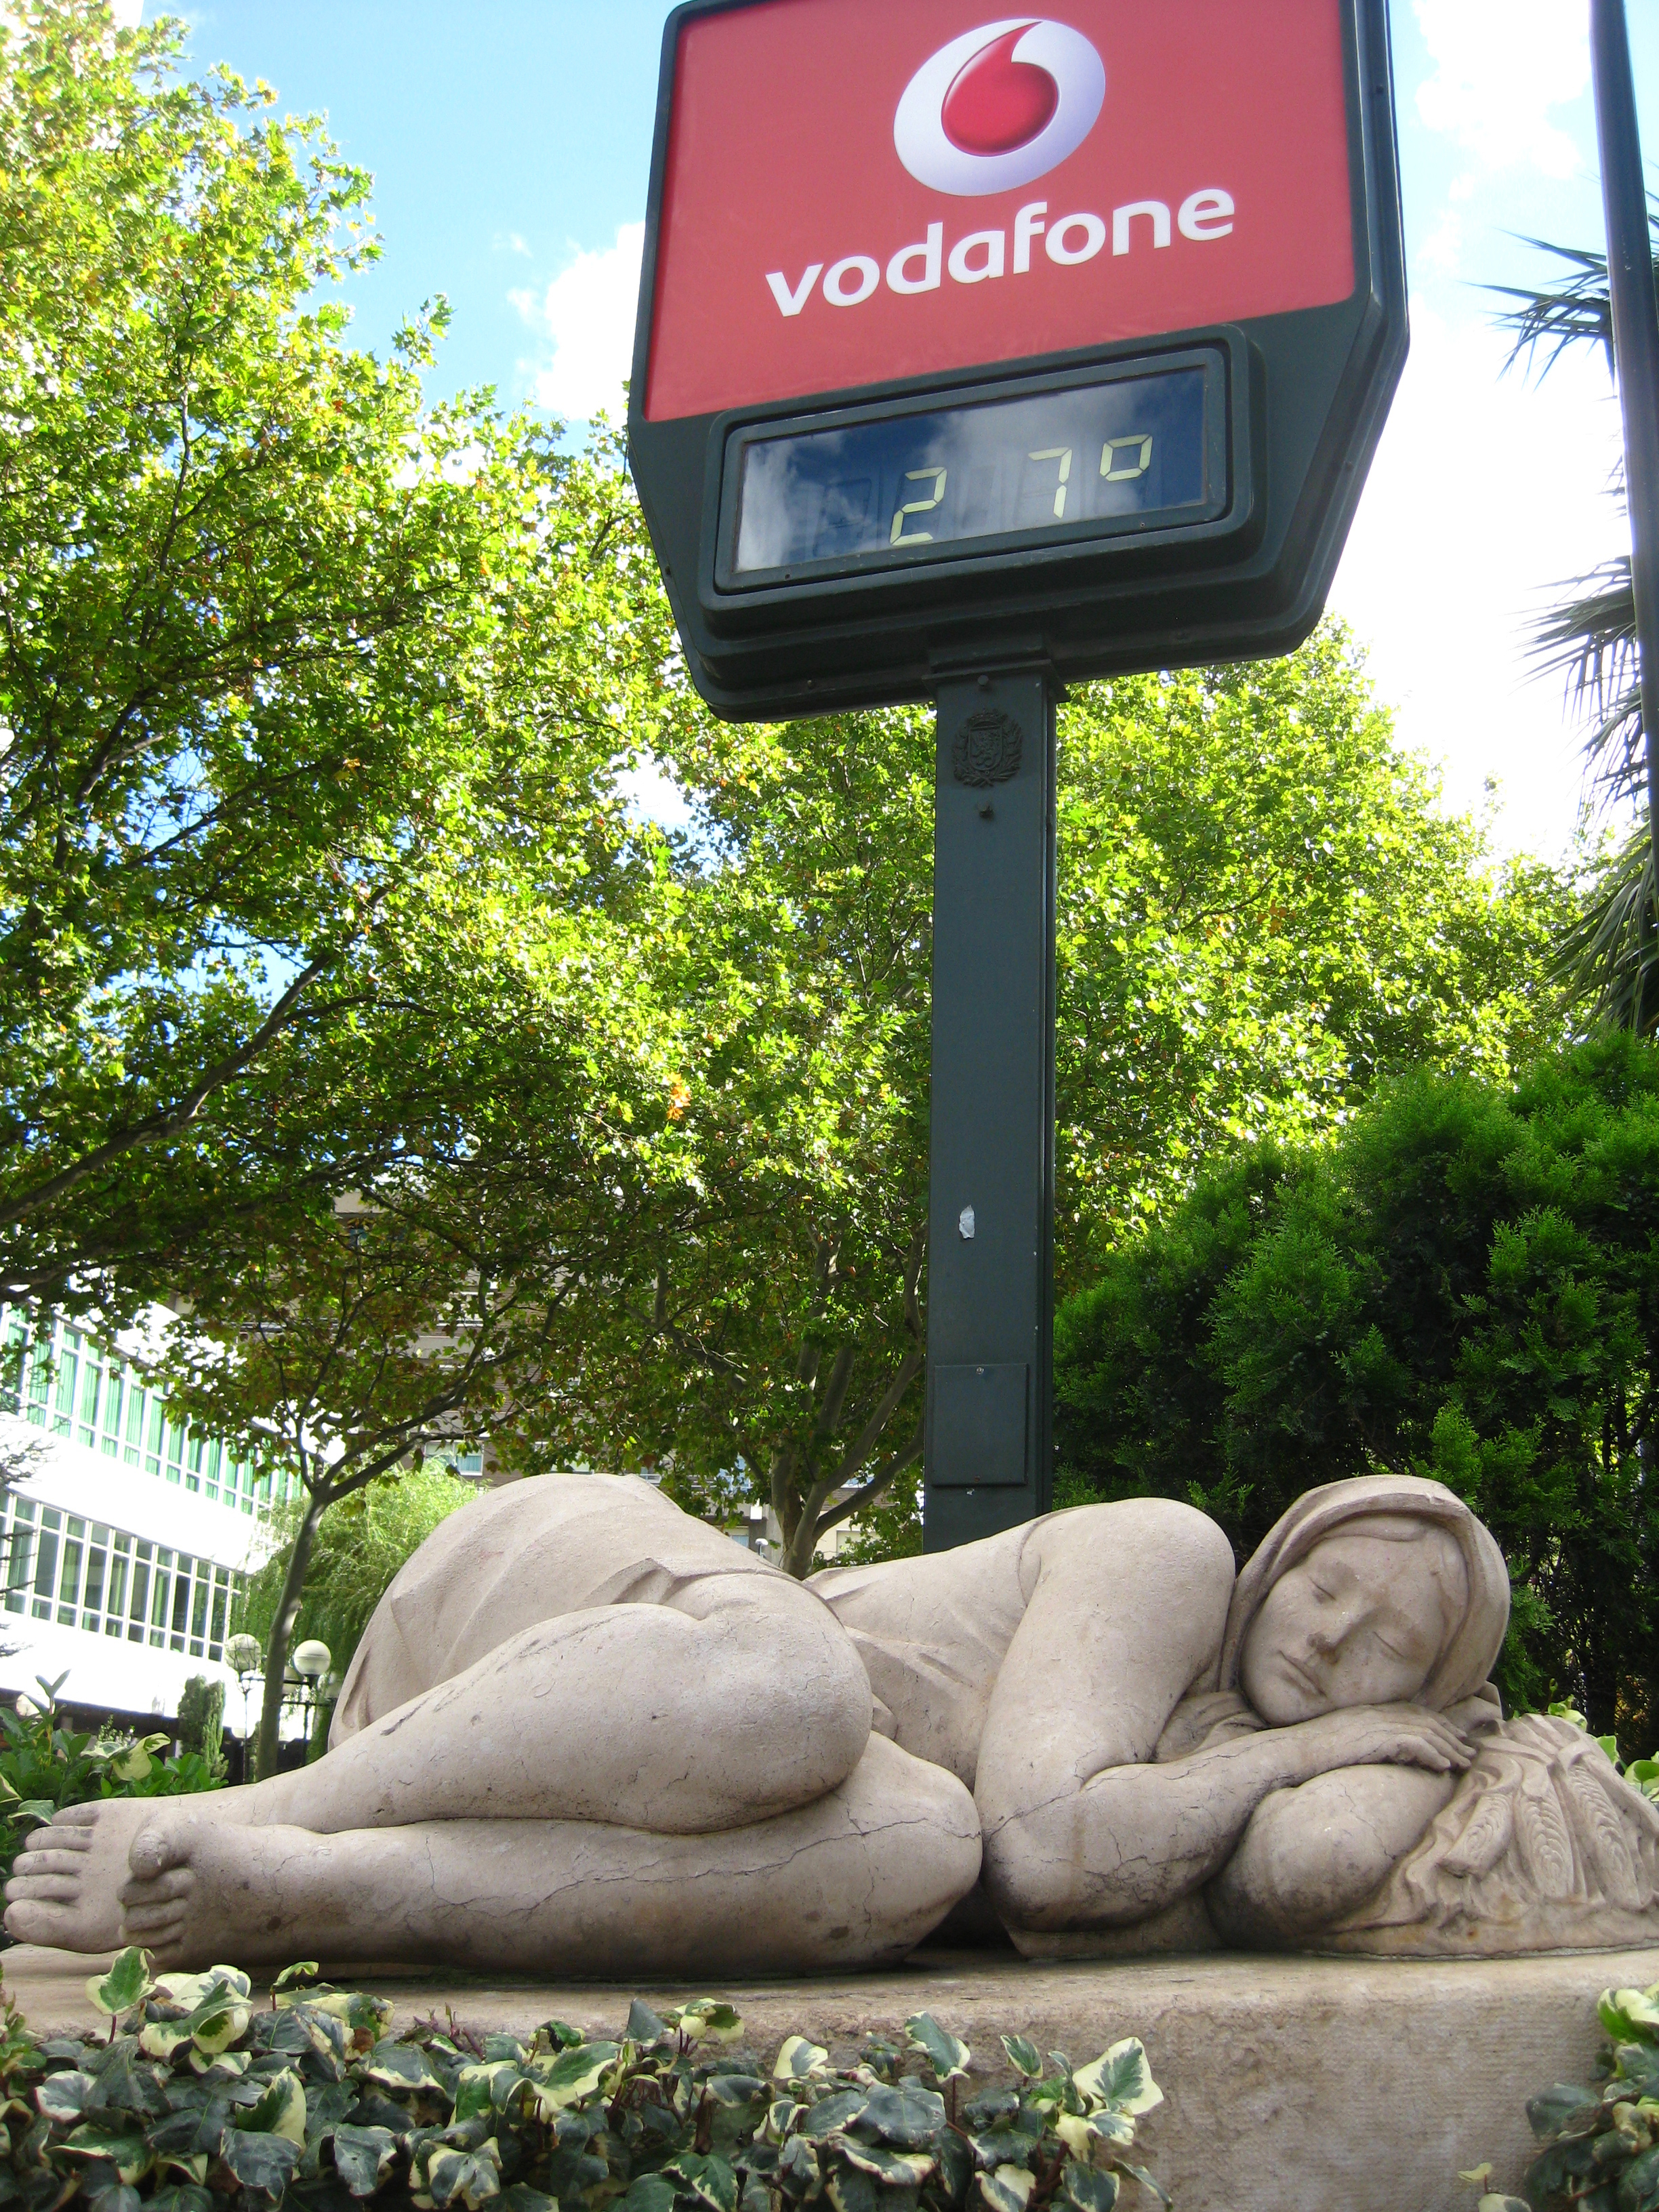
europe, sculpture, creativecommons, art, spain, espagne, stock, ccby, 2d, carloszgz, cmstoolsphotoring, freeculturalworks, openlicense, freepictures, europa, saragosse, aragon, notags, topost, zaragoza, espana